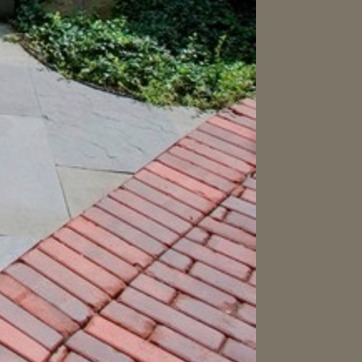
Material: brick